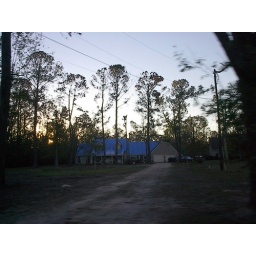
a house in the back with blue tarp on the top. About every house had some sort of a blue tarp on it.